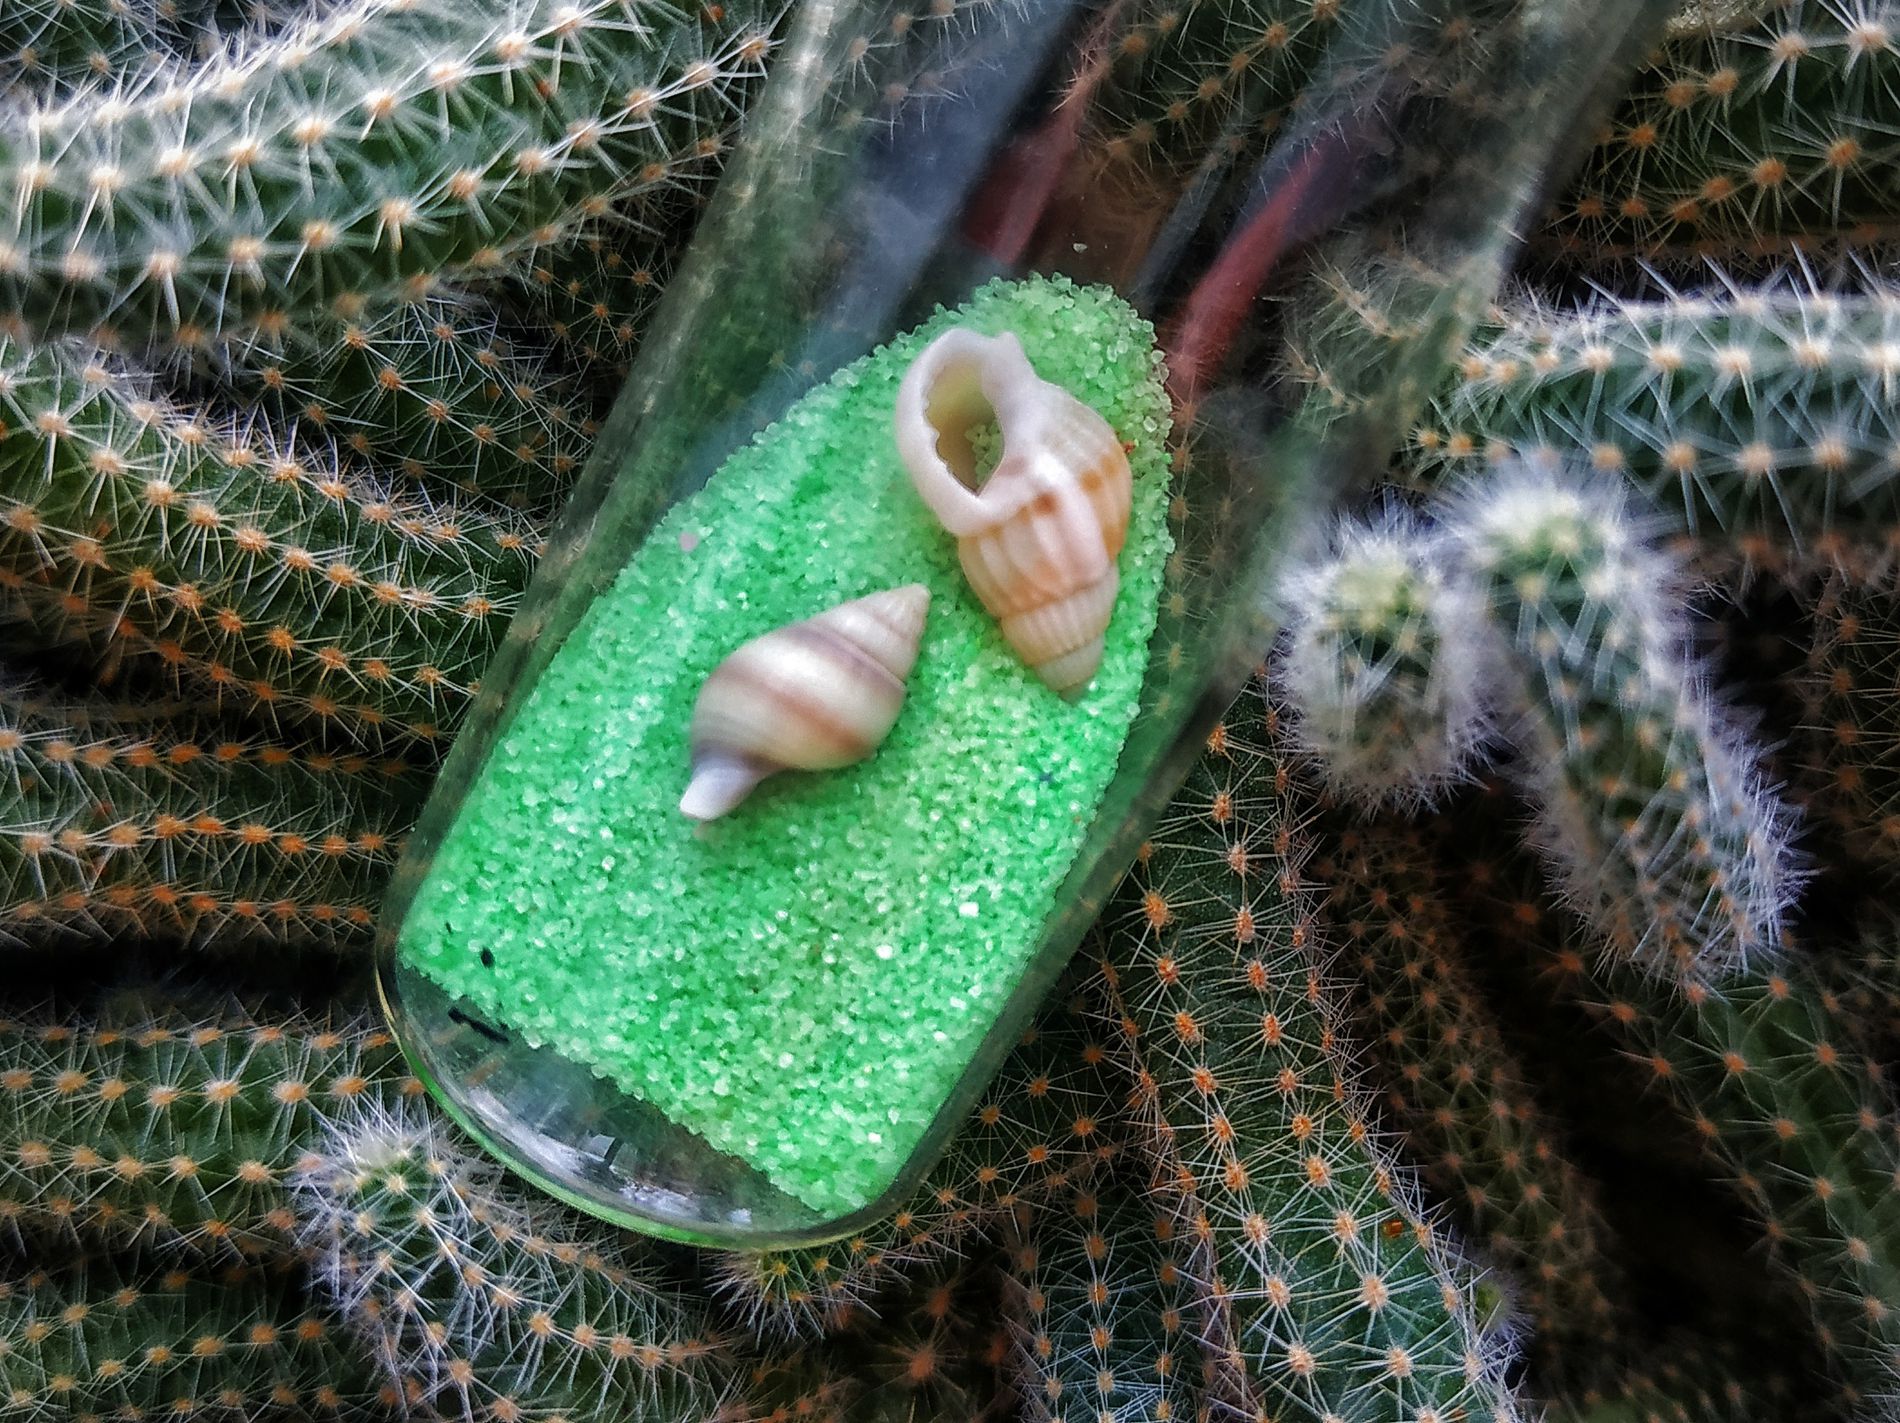
Seashells placed on decorative sand
Two creamy spiral seashells with brown and purple stripes are placed on green cone-shaped decorative sand inside a transparent glass bottle.
In the background, there is a group of green cacti scattered with thorns.
Shot from above at a slight angle, this macro photograph captures Seashells placed on decorative sand inside a glass bottle among a group of cacti. The color palette consists of green color for decorative sand, creamy with brown and purple stripes for Seashells, and white-yellow for thorns. The soft light gives an amazing and beautiful view of the decoration and nature.
Labels: Animal, Invertebrate, Sea Life, Seashell, Plant, Cactus, Nature, Outdoors, Reef, Sea, Water, Bottle, Glass Bottle, Shaped Decorative Sand
Camera: -- --
Exposure: 1 sec